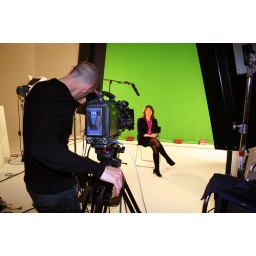
Agnes in front of the green screen